Welsh mythology

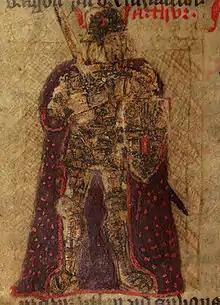
History of the Kings (f.75.v) King Arthur

Another mythological story included in the "Mabinogion" is the tale of "Lludd and Llefelys". Lludd is king of Britain, and his brother, Llefelys, is king of France. Lludd's kingdom is beset by three menaces: the Coraniaid, a demonic people who can hear everything; a terrible scream that is heard every May Eve that terrifies the people; and the continual disappearance of the provisions of the king's court. Lludd asks Llefelys for help, speaking to him through a brass tube so the Coraniaid can't hear. Llefelys creates a potion of crushed insects in water which destroys the Coraniaid when sprinkled on them. The scream, he discovers, comes from two dragons fighting. He gets the dragons drunk on mead and buries them in Dinas Emrys in what is now North Wales. He then overcomes the wizard who is stealing all of Lludd's provisions and makes him serve Lludd.